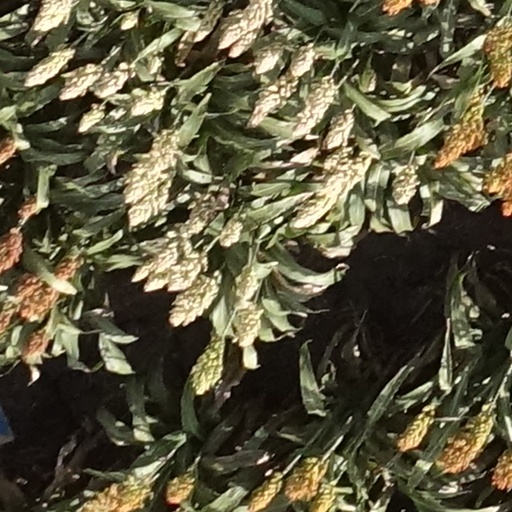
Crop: sorghum